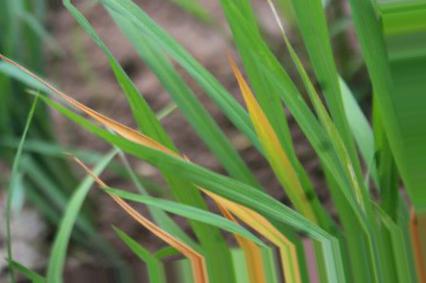
Nhãn: Tungro virus